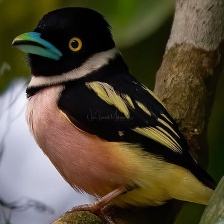
Species: BLACK AND YELLOW BROADBILL
Scientific name: EURYLAIMUS OCHROMALUS